Dornbusch (Hiddensee)

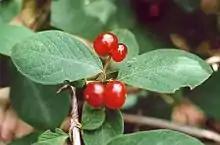
Fly honeysuckle

The term "Huk" or "Hucke" refers to large cliffed headlands on the Baltic coast. The name "Dornbusch" is derived from several large thorn bushes that once stood at the top of the cliff and which acted as landmarks for sailors. Later the term was applied to the entire uplands. The "Enddorn", formerly also called "Endur" "Endendorn" or "Entendorn" was therefore the (northeast) end of the Dornbusch and still is today.